Hell Is a Very Small Place

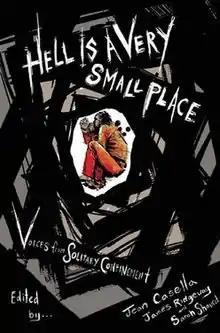
Front cover

Hell Is a Very Small Place: Voices from Solitary Confinement is an American collection of essays by people who have experienced solitary confinement and by academics giving their perspectives on the topic. It was published in 2016 by The New Press in collaboration with Solitary Watch, a website which collects personal stories about solitary confinement. The editors were James Ridgeway, Jean Casella and Sarah Shourd. The former United Nations special rapporteur Juan E. Méndez wrote an afterword for the book.